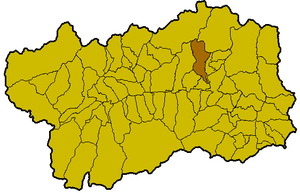
Localisation de la commune de Torgnon à l'intérieur de la Vallée d'Aoste. Italiano: Posizione del comune di Torgnon all'interno della Valle d'Aosta.
Torgnon est une commune italienne alpine de la région Vallée d'Aoste, située dans le bas Valtournenche.